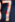
Number: 7